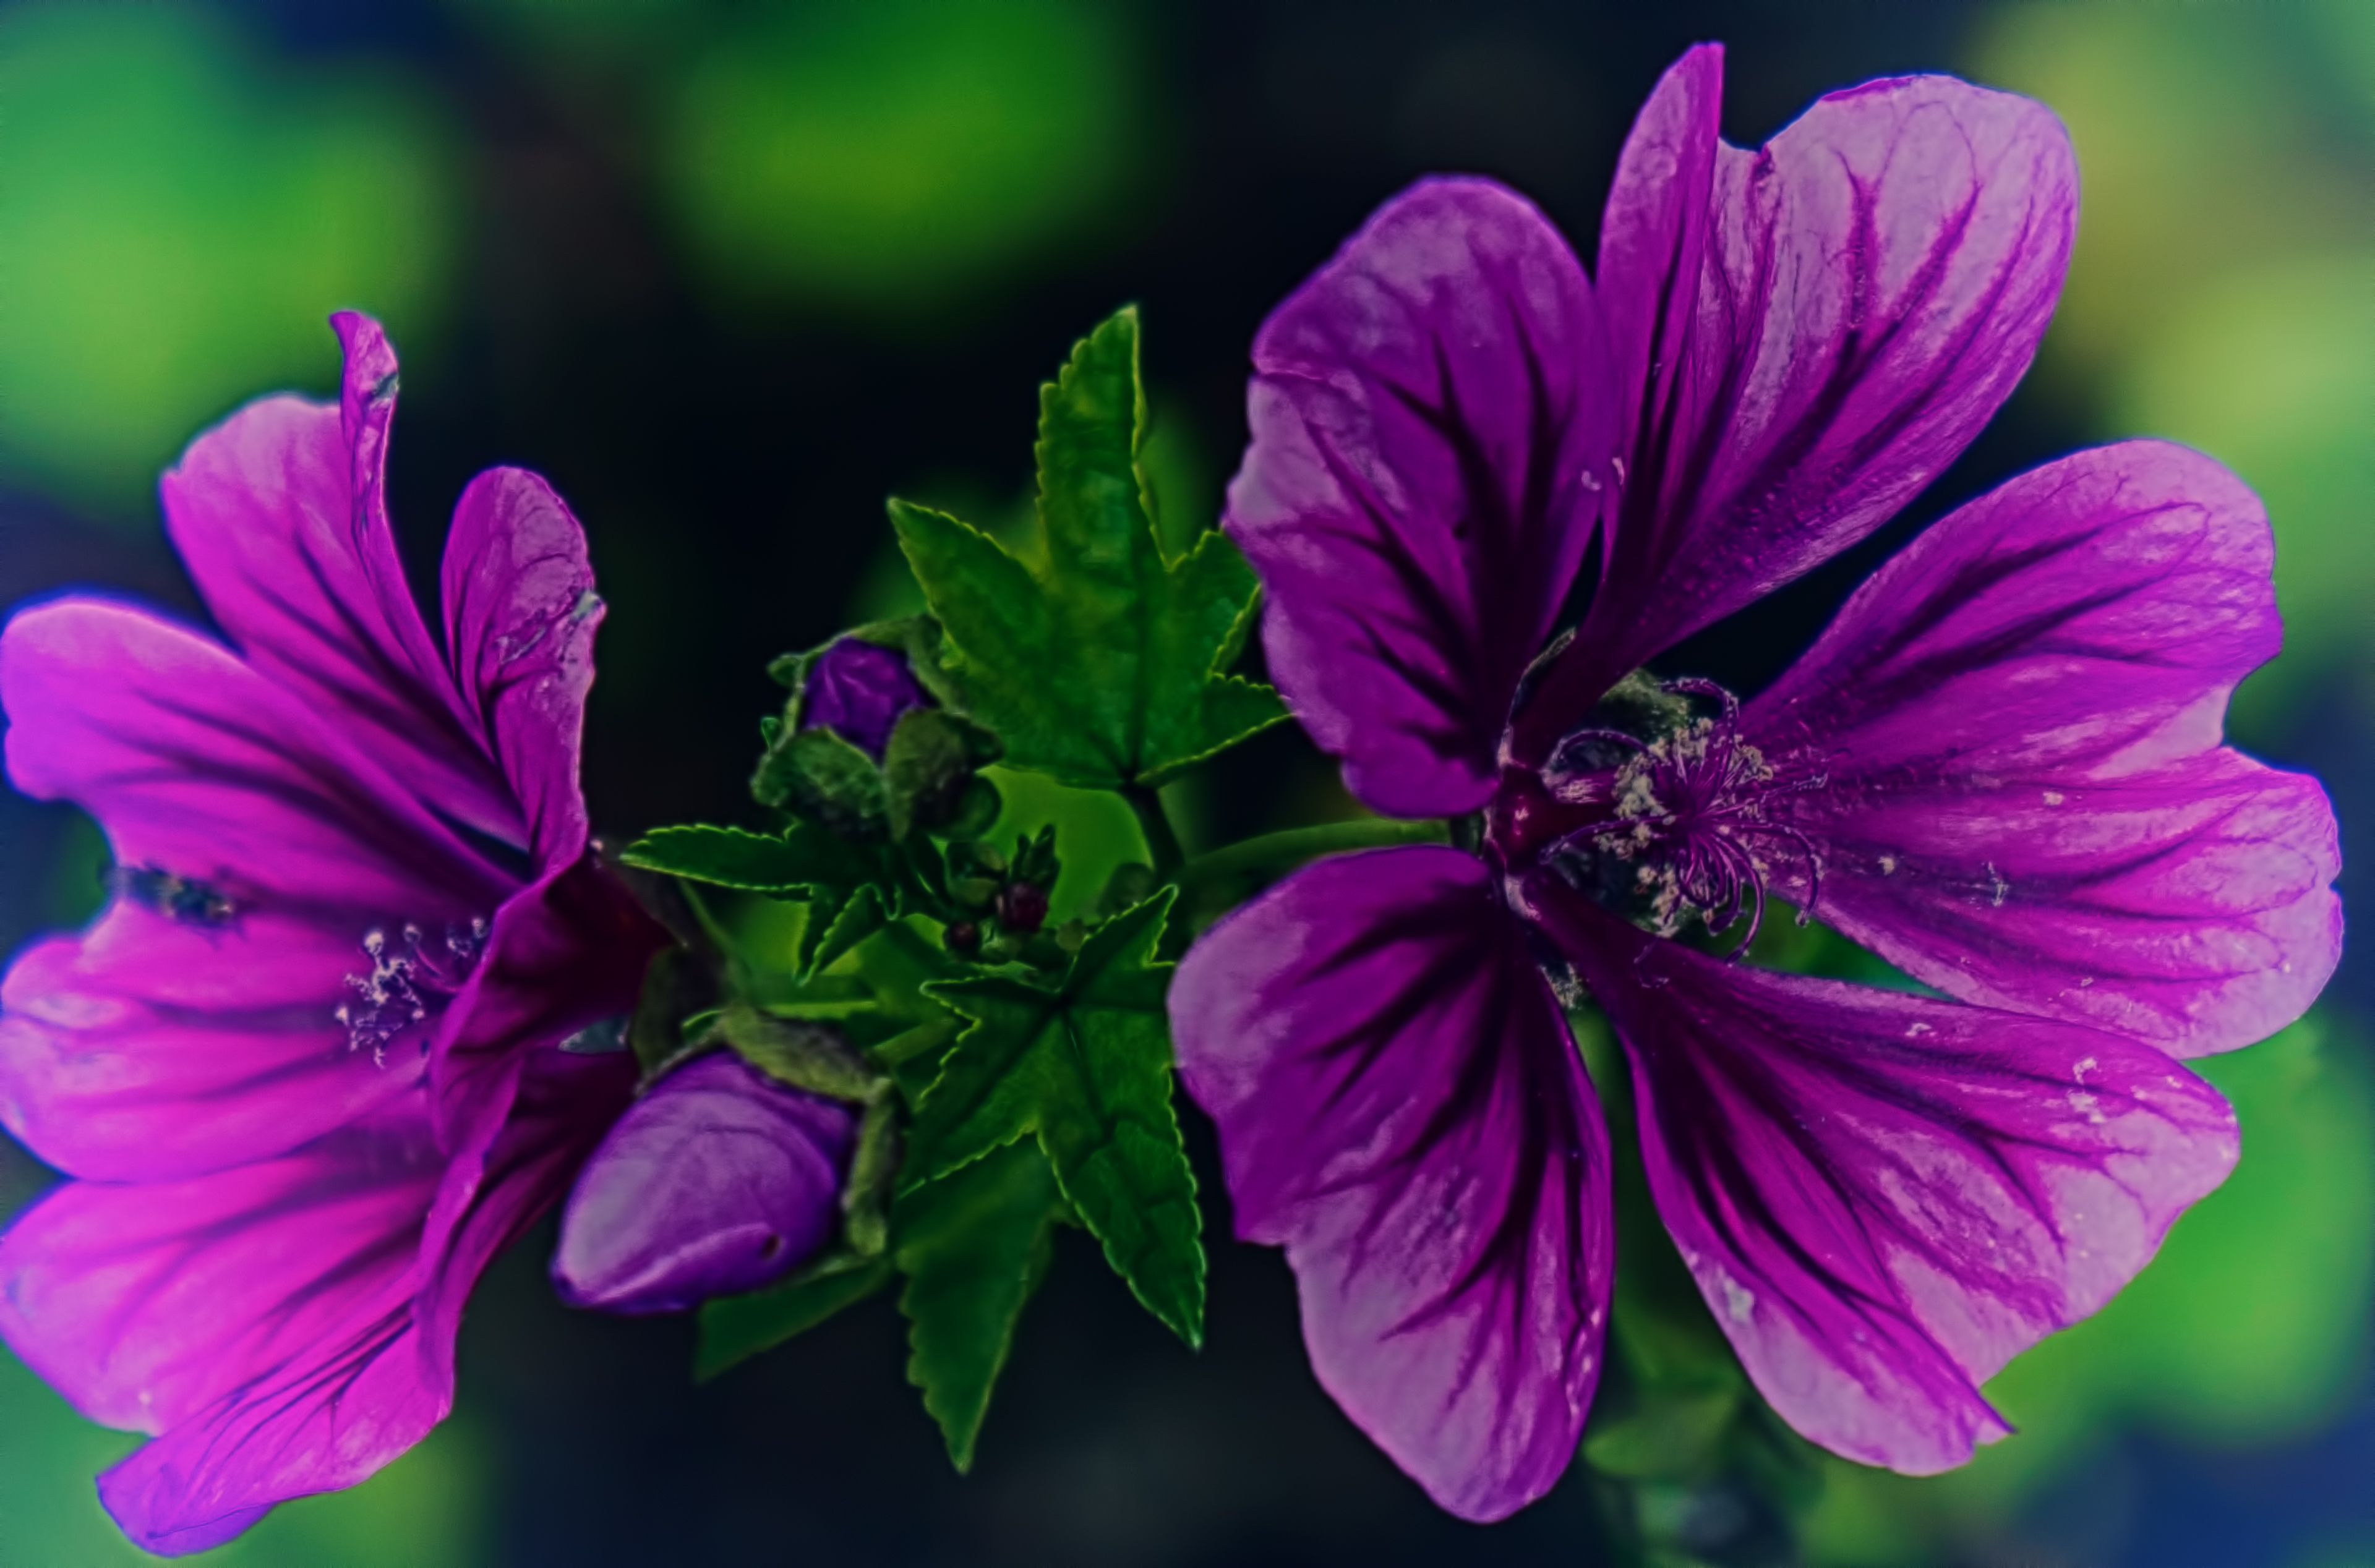
blossom, plant, photography, flower, purple, petal, insect, garden, pink, flora, wildflower, flowers, close up, geranium, buds, museo, sony, malva, finland, helsinki, alpha, 3000, visitor, botanic, ilce, ilce3000, kumpula, luonnontieteellinen, luomus, 3000k, ilce3000k, macro photography, flowering plant, geraniaceae, annual plant, plant stem, land plant, geraniales